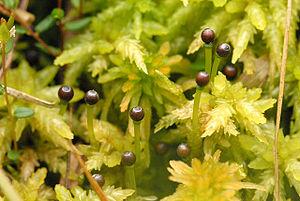
Sphagnum est un genre de mousses, le seul de la famille des Sphagnaceae.